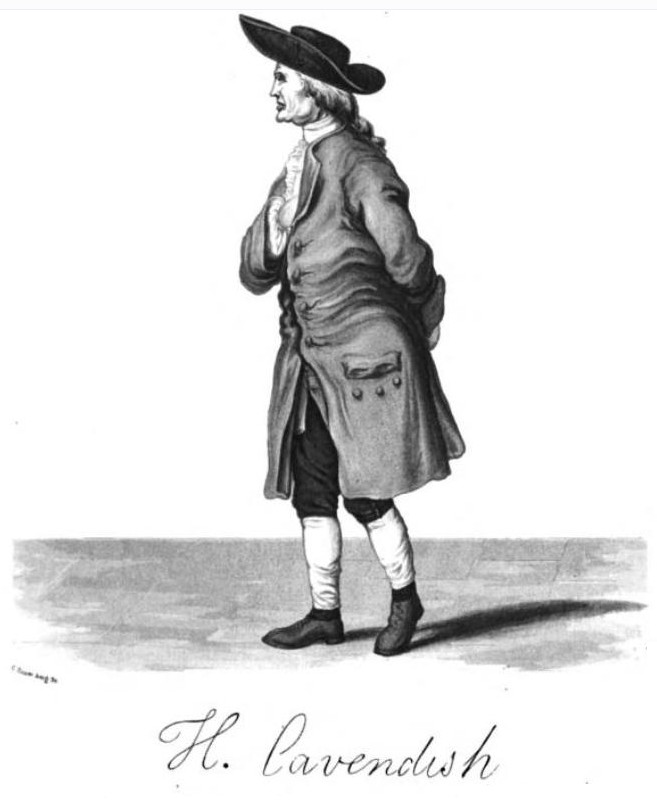
เฮนรี คาเวนดิช

|name = เฮนรี คาเวนดิช
|image = Cavendish Henry signature.jpg
|image_size = 200px
|caption = เฮนรี คาเวนดิช
|birth_place = นิส, ราชอาณาจักรซาร์ดิเนีย
|death_place = ลอนดอน, ประเทศอังกฤษ
|nationality = สหราชอาณาจักร
|field = เคมี, ฟิสิกส์
|alma_mater = มหาวิทยาลัยเคมบริดจ์
|known_for = ค้นพบธาตุไฮโดรเจนการทดลองของคาเวนดิช|การคำนวณหามวลโลก
เฮนรี คาเวนดิช () (10 ตุลาคม พ.ศ. 2274–24 กุมภาพันธ์ พ.ศ. 2353) เป็นหลานของดยุคที่สองแห่งเดวอนไชร์ (Second Duke of Devonshire) ได้เข้าศึกษาในมหาวิทยาลัยเคมบริดจ์ แต่ต้องออกกลางคัน เขามีความสนใจในวิทยาศาสตร์เป็นอย่างมาก และงานของเขาส่วนใหญ่ก็มิได้ถูกตีพิมพ์ตอนที่เขายังมีชีวิตอยู่ นอกเหนือจากนี้ เขายังเป็นผู้ค้นพบไฮโดรเจน และการชั่งมวลโลกอีกด้วย
== การค้นพบไฮโดรเจน ==
เฮนรี คาเวนดิช ได้ค้นพบแก๊สชนิดนี้ จากการที่เขาได้อธิบายความหนาแน่นของ"แก๊สไวไฟชนิดหนึ่ง ซึ่งถ้าเผาแล้วจะได้น้ำ" ลงในหนังสือชื่อ "On Factitious Airs" ในปี พ.ศ. 2309 ต่อมา อองตวน ลาวัวซิเอ ได้ทดลองซ้ำ และตั้งชื่อแก๊สนี้ว่า ไฮโดรเจน(Hydrogen)
== การชั่งมวลโลก ==
นอกจากนี้ เฮนรี่ คาเวนดิช ได้รู้จักกันดีว่าเป็นผู้ค้นพบค่าคงตัวโน้มถ่วงสากล ค่านั้นคือ 6.67x10¹¹ (G) ซึ่งได้จากการทดลองด้วยเครื่องมือที่สร้างโดยจอห์น มิตเชล ซึ่งถึงแก่กรรมก่อนที่คาเวนดิชจะทดลองเสียอีก เครื่องมือที่ว่านั้นประกอบด้วยตาชั่งแบบบิด สำหรับใช้วัดแรงดึงดูดของลูกกลมตะกั่วสองลูก ทำให้เขาได้ค่าคงตัวโน้มถ่วงสากลตามกฎแรงดึงดูดระหว่างมวลของนิวตัน และเขาได้นำไปคำนวณมวลของโลก ซึ่งค่านี้เป็นที่ยอมรับมาจนถึงช่วงศตวรรษที่ 20
ค่ามวลของโลกที่ยอมรับกันในปัจจุบัน ผิดจากของคาเวนดิชไปเพียง 1% เท่านั้น
== อ้างอิง ==
* Bill Bryson "The Size of the Earth" : A short history of Nearly Everything, 60-62 (2003).
* Dictionary of National Biography, Vol. 3, p.1261.
* Jungnickel and McCormmach, p. 306.
หมวดหมู่:บุคคลที่เกิดในปี พ.ศ. 2274
หมวดหมู่:นักฟิสิกส์ชาวอังกฤษ
หมวดหมู่:นักเคมีชาวอังกฤษ
หมวดหมู่:ตระกูลคาเวนดีช
หมวดหมู่:บุคคลจากนิส